Santo Aleixo Island

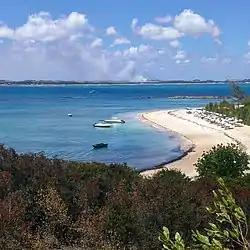
West side of the island, at Praia da Holanda, with the municipality of Sirinhaém in the background.

Located in the open sea, about two kilometers east of Barra do Sirinhaém, Santo Aleixo Island is shaped slightly like a horseshoe. To the west there is a sandy beach, while to the south there is a cove protected by rocky cliffs and a beach with a large open pool of calm, warm and transparent greenish waters. To the east there is a rocky coastline that is not very accessible.